Wand

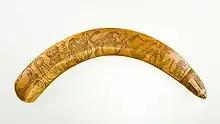
Ancient Egyptian apotropaic wand carved from a hippopotamus tusk

It is possible that wands were used by pre-historic peoples. It is mentioned that 'rods' (as well as rings) were found with Red Lady of Paviland in Britain. It is mentioned in "Gower – A Guide to Ancient and Historic Monuments on the Gower Peninsula" that these might have been wands and are depicted as such in a reconstruction drawing of the burial of the 'Red Lady'.